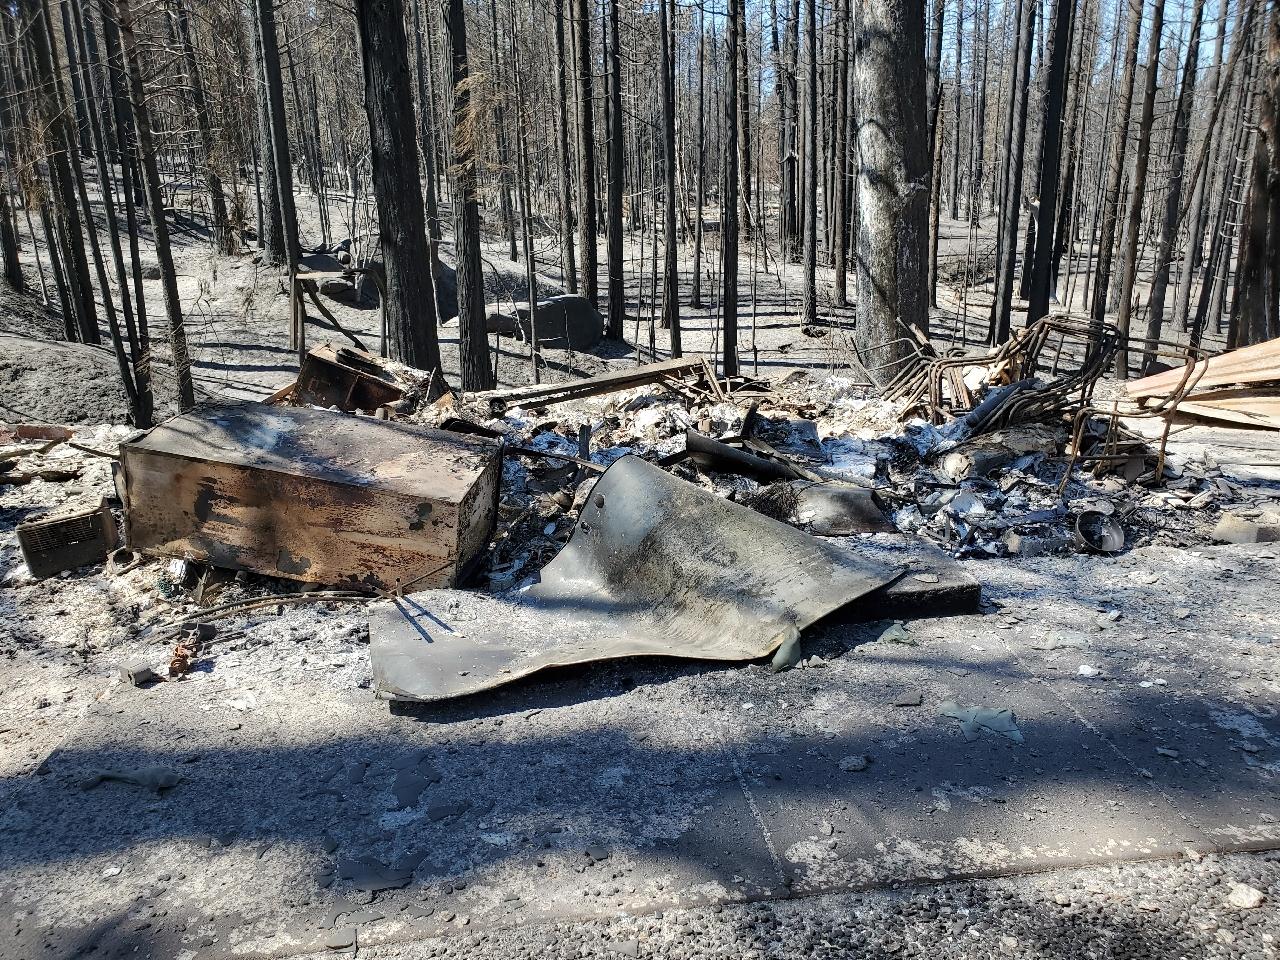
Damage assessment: destroyed